Rose

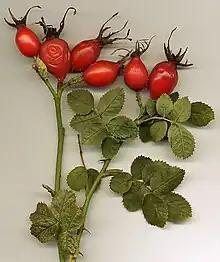
"Rosa rubiginosa" hips

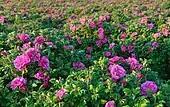
Farming of "Rosa rugosa"

Rose hips, usually from "R. canina", are high in vitamin C, and are edible raw after the removal of the irritant hairs. Hips can be made into jam, jelly, marmalade, and soup, or brewed for tea. They are also pressed and filtered to make rose hip syrup. Rose hips are also used to produce rose hip seed oil, which is used in skin products and some makeup products.Diarrhodon (Gr διάρροδον, "compound of roses", from ῥόδων, "of roses") is the historic name for various compounds in which red roses are an ingredient.